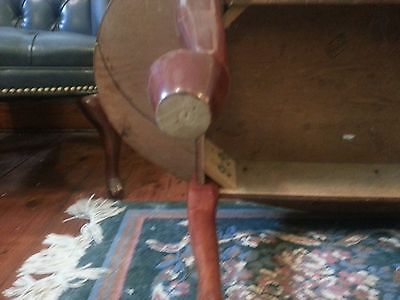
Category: table